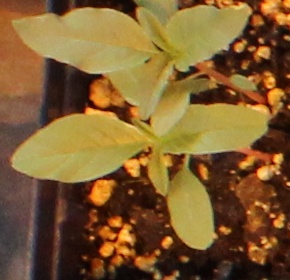
Label: Waterhemp